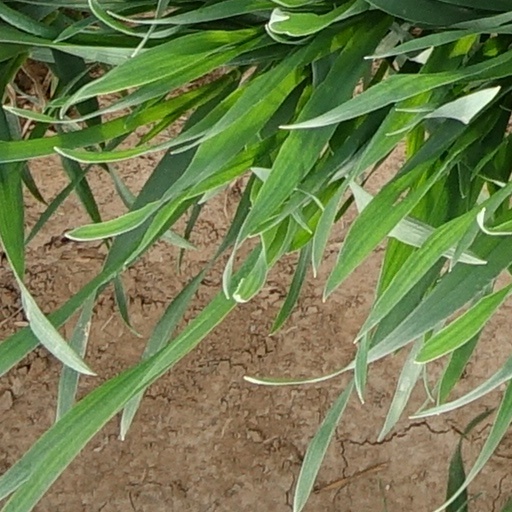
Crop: wheat